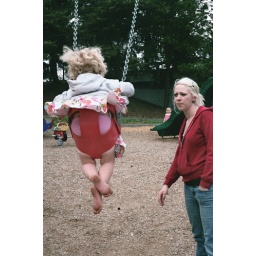
see that girl in pink peeking out from behind the slide....im pretty sure thats a ghost.